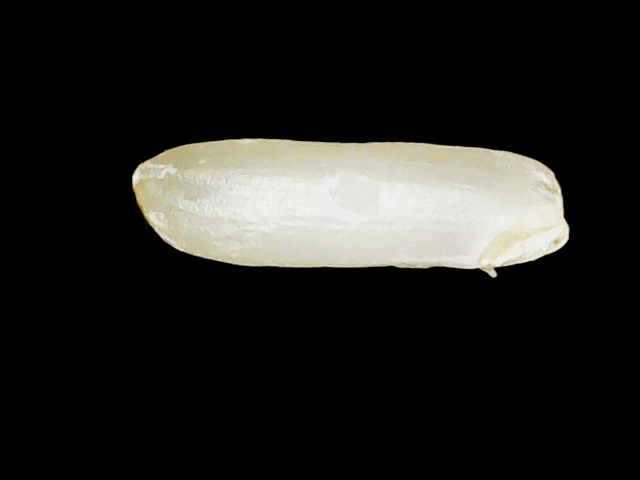
Rice variety: Binadhan14